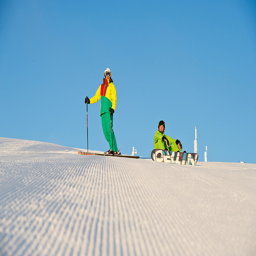
two people pose on the snow for a photo
Skiers in bright attire sit atop a snowy slope.
People in ski gear waiting in the snow.
A skier and a snowboarder posing on a mountain slope.
One person on skis standing up and another person on a snowboard sitting down on a slope.